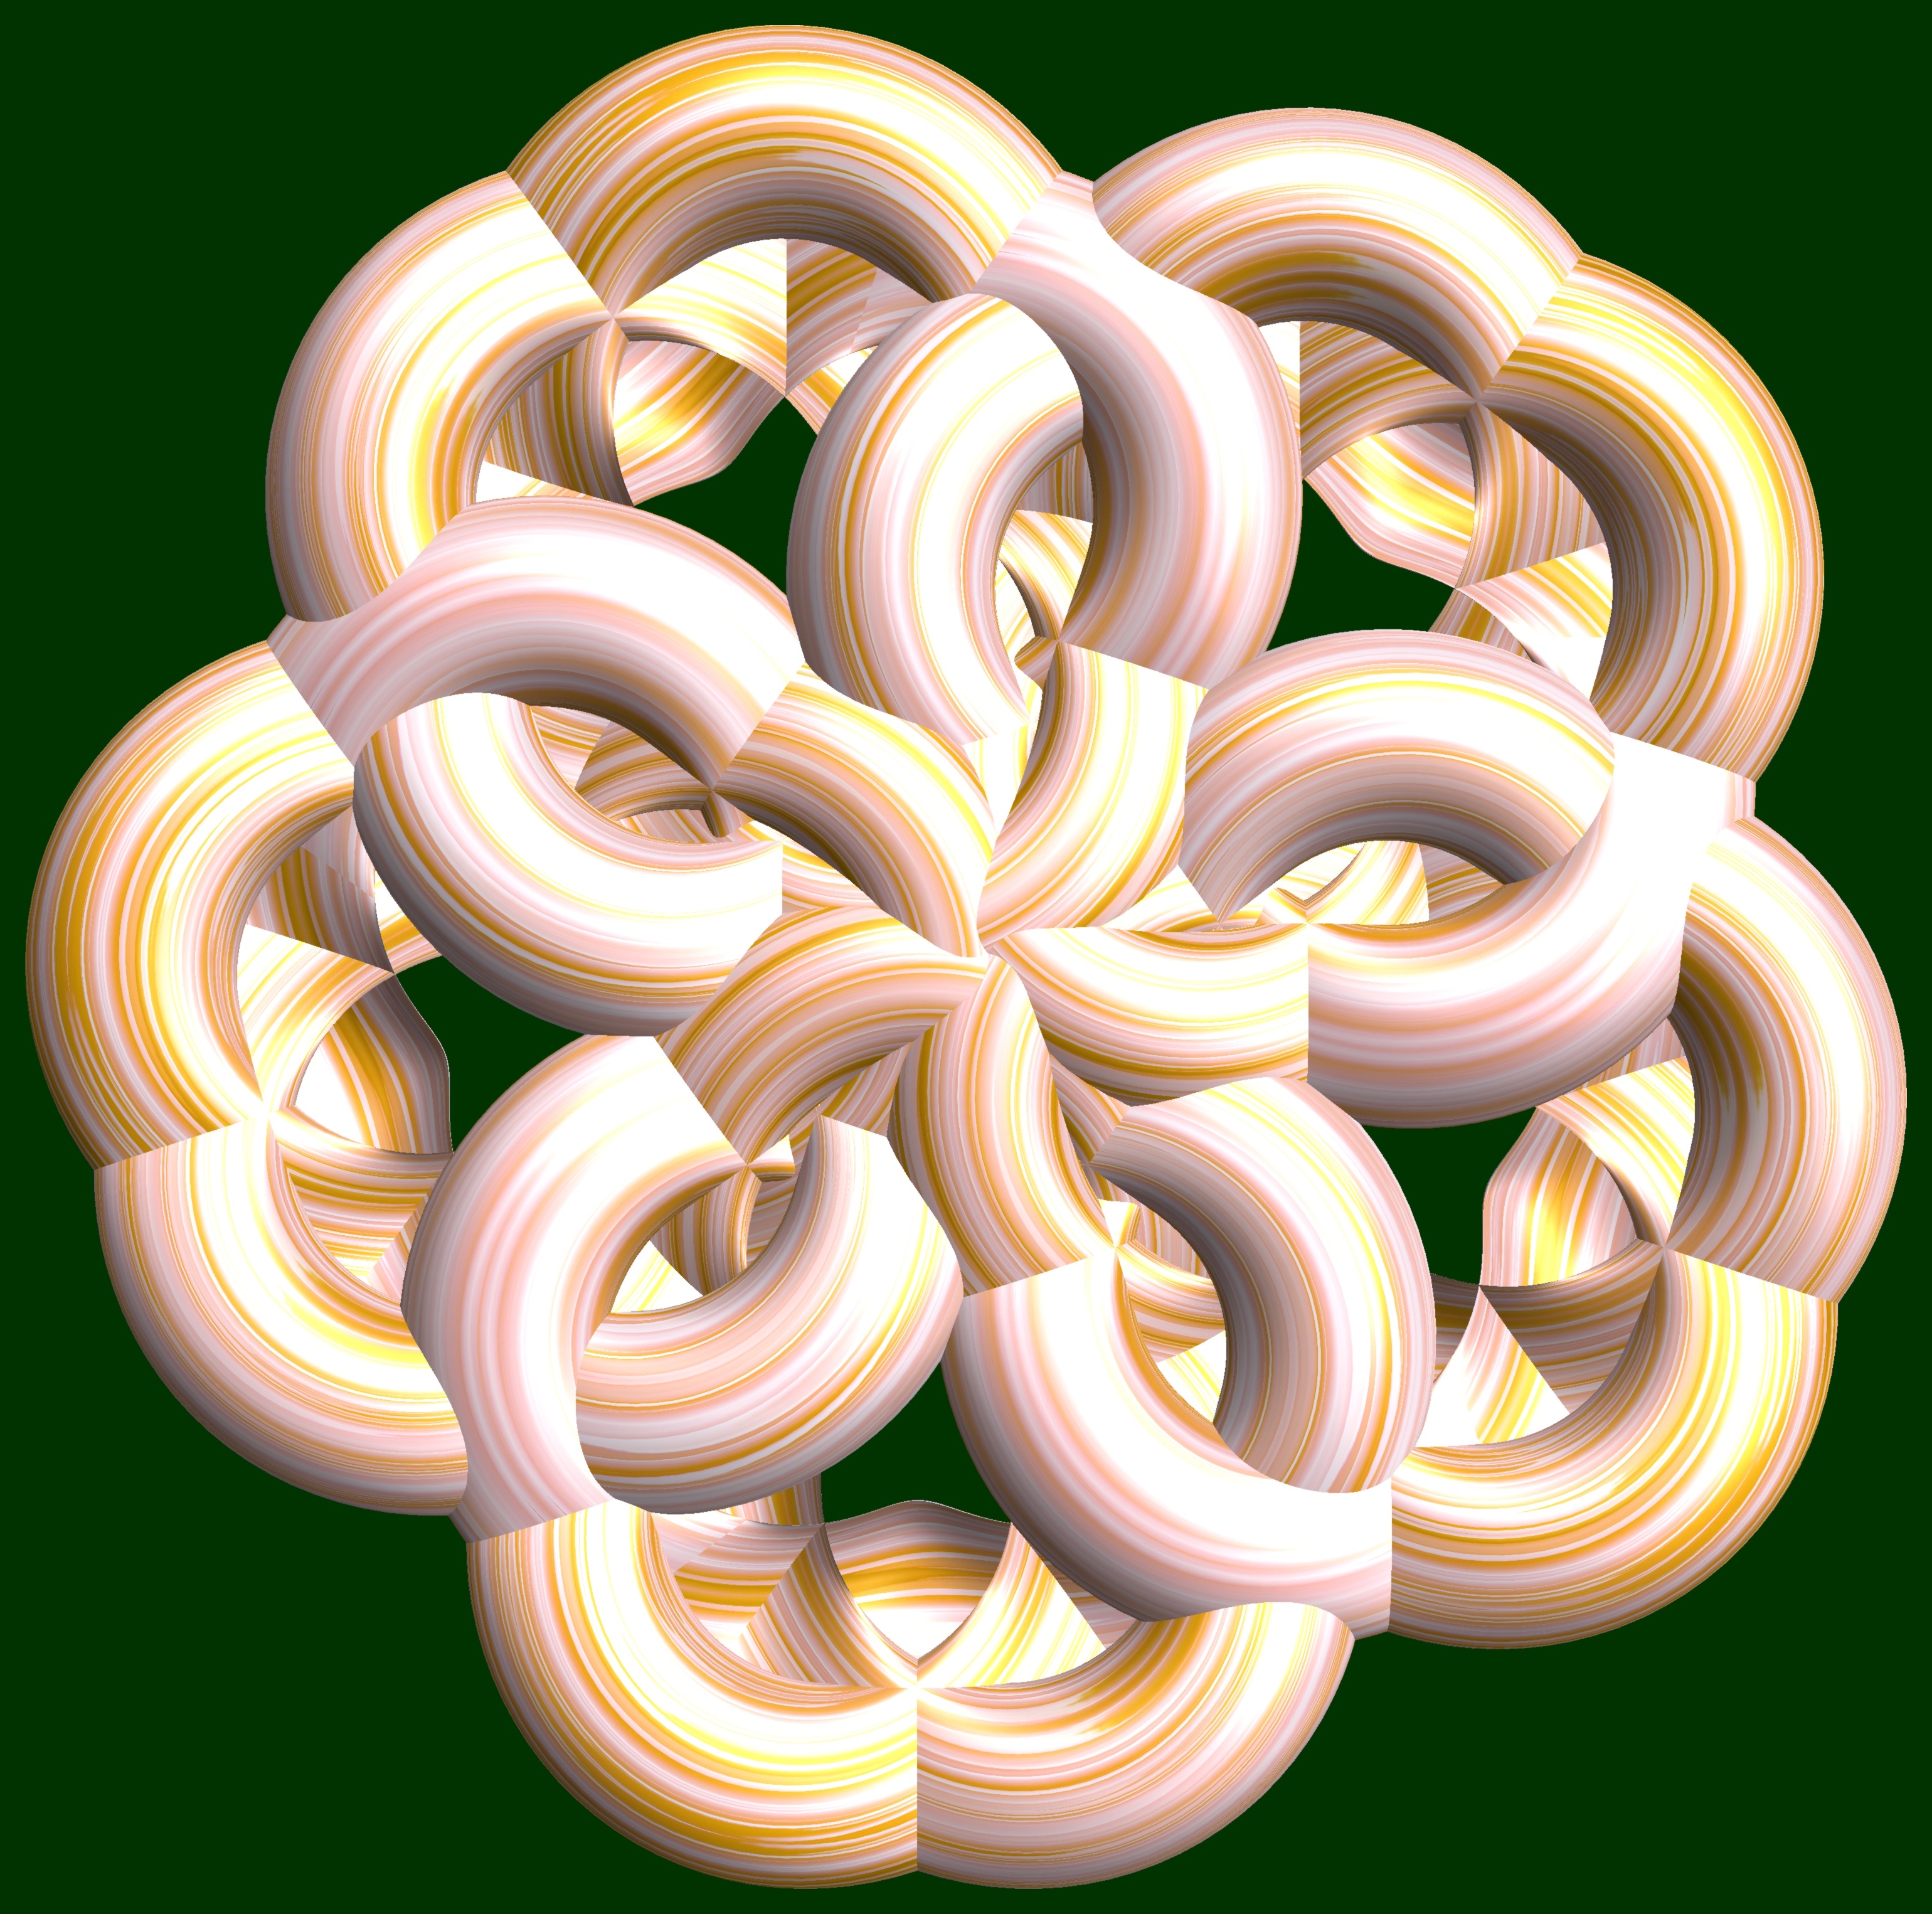
abstract, structure, texture, spiral, flower, number, pattern, food, geometry, lighting, circle, font, sculpture, illustration, design, symmetry, 3d, graphic, shape, torus, mathematica, cg, parametricplot3d, code, program, algorithm, mapping, geometricsculpture, pentagram